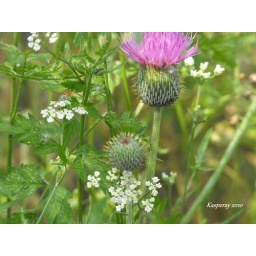
Pictures by kasperay butterfly flower (35)